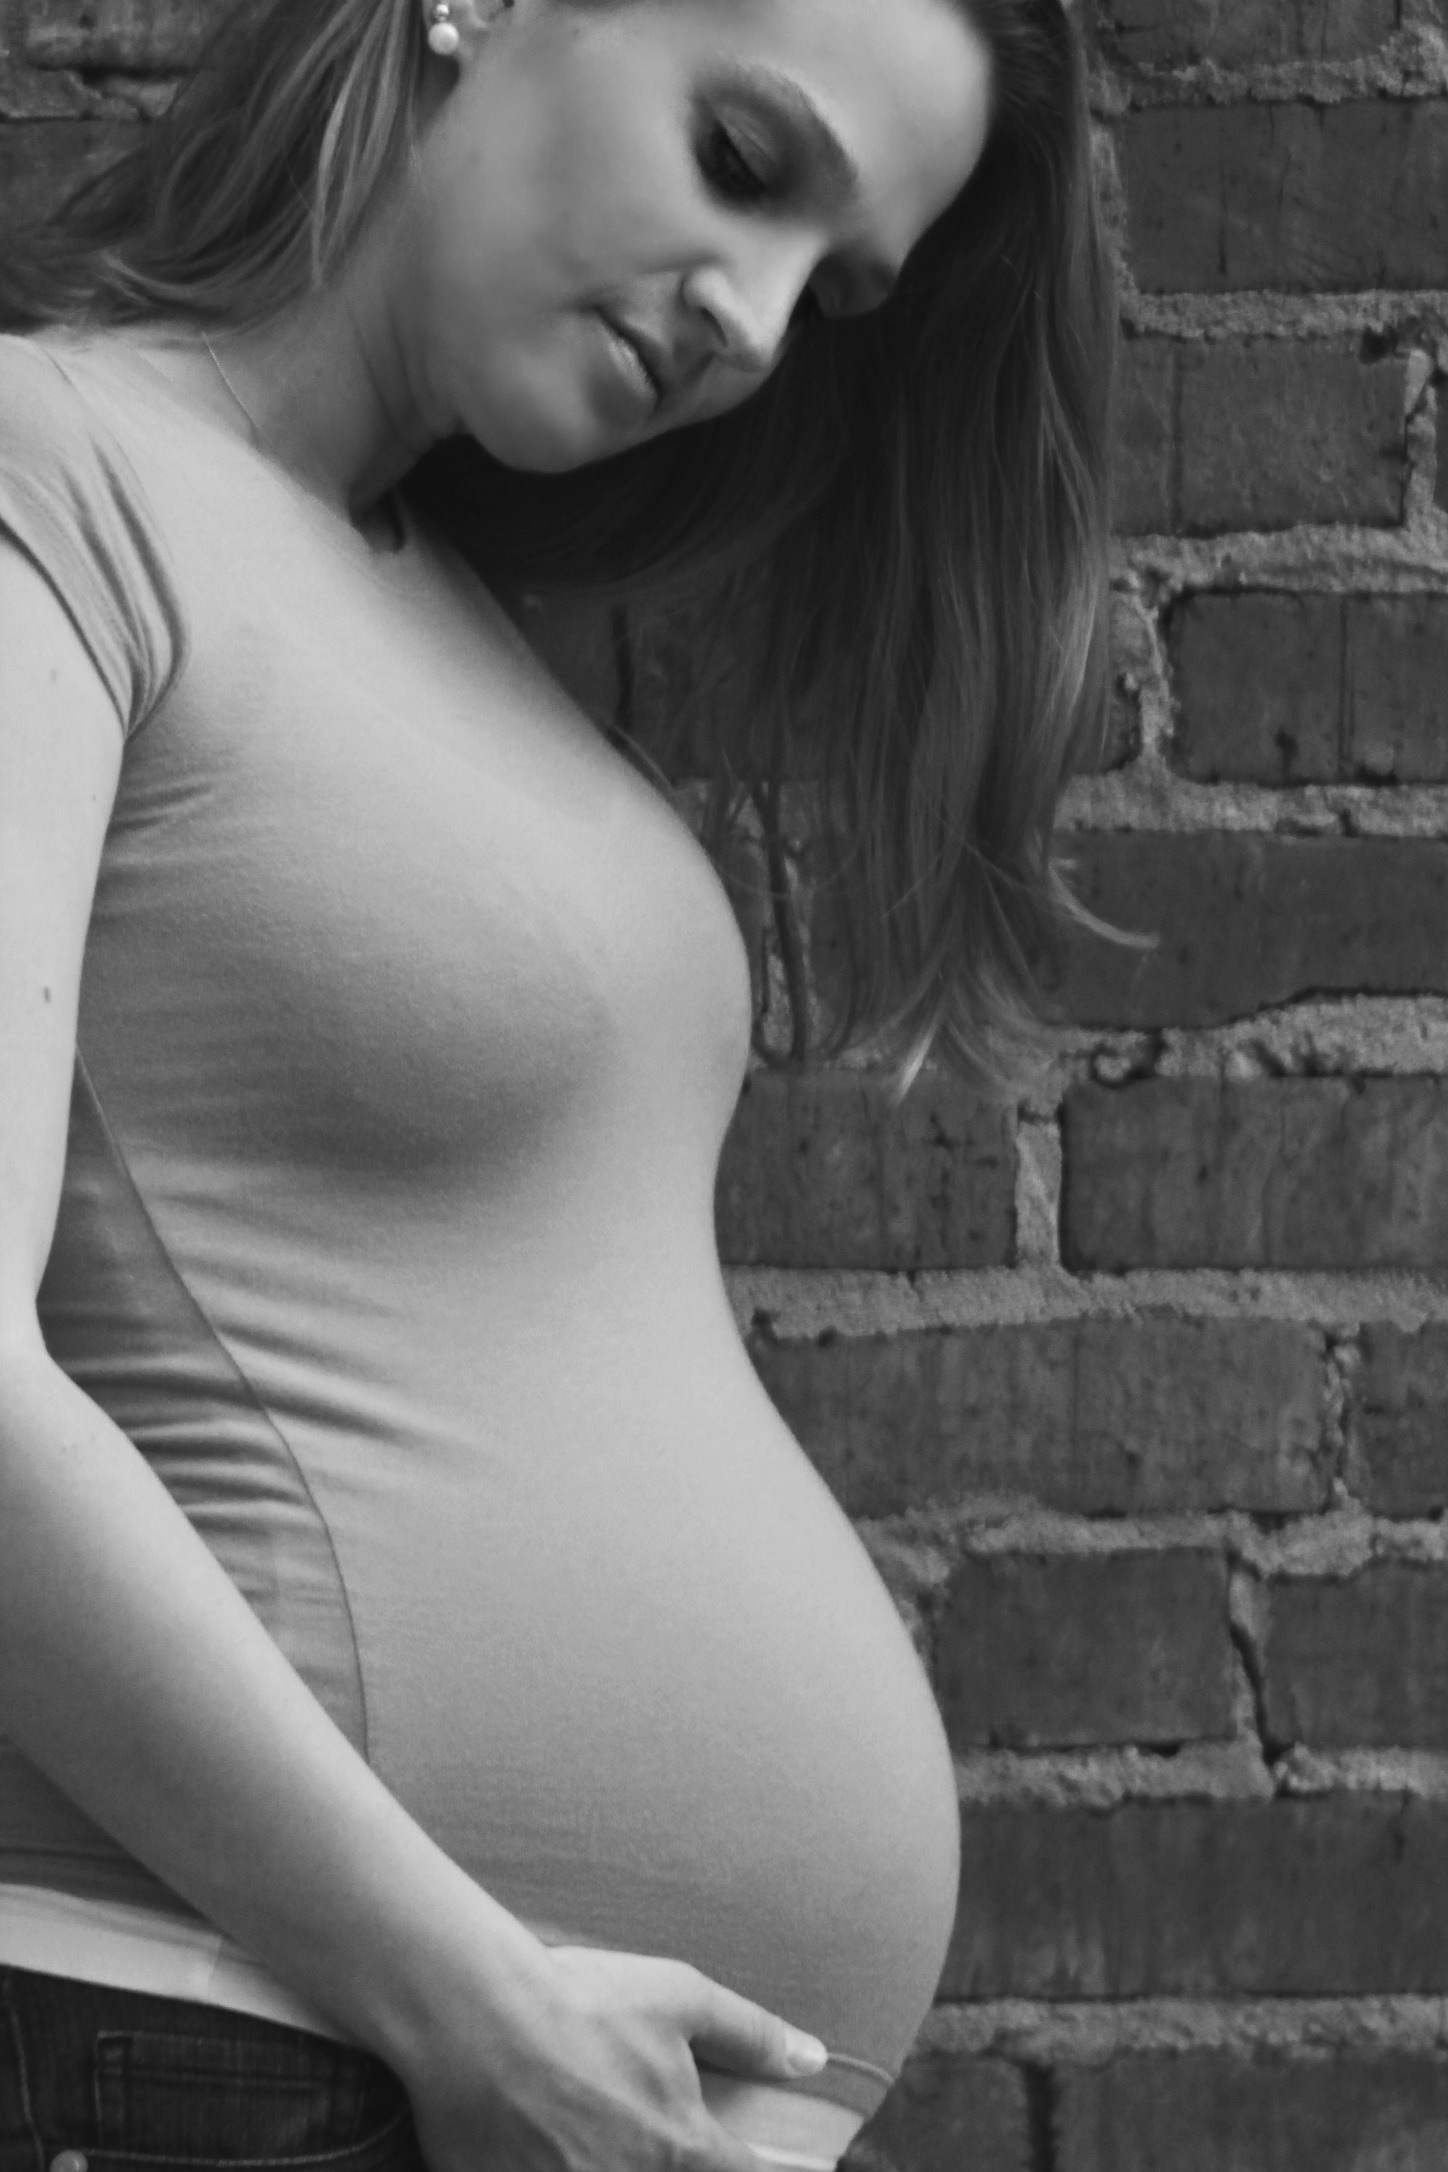
hand, person, black and white, girl, woman, hair, white, photography, portrait, model, sitting, child, clothing, black, monochrome, lady, baby, mom, mouth, long hair, pregnancy, maternity, outdoors, mother, pregnant, belly, beauty, blond, image, expecting, interaction, photo shoot, sense, monochrome photography, portrait photography, human positions, undergarment, art model